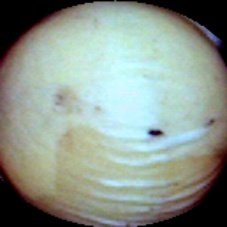
Label: Intact